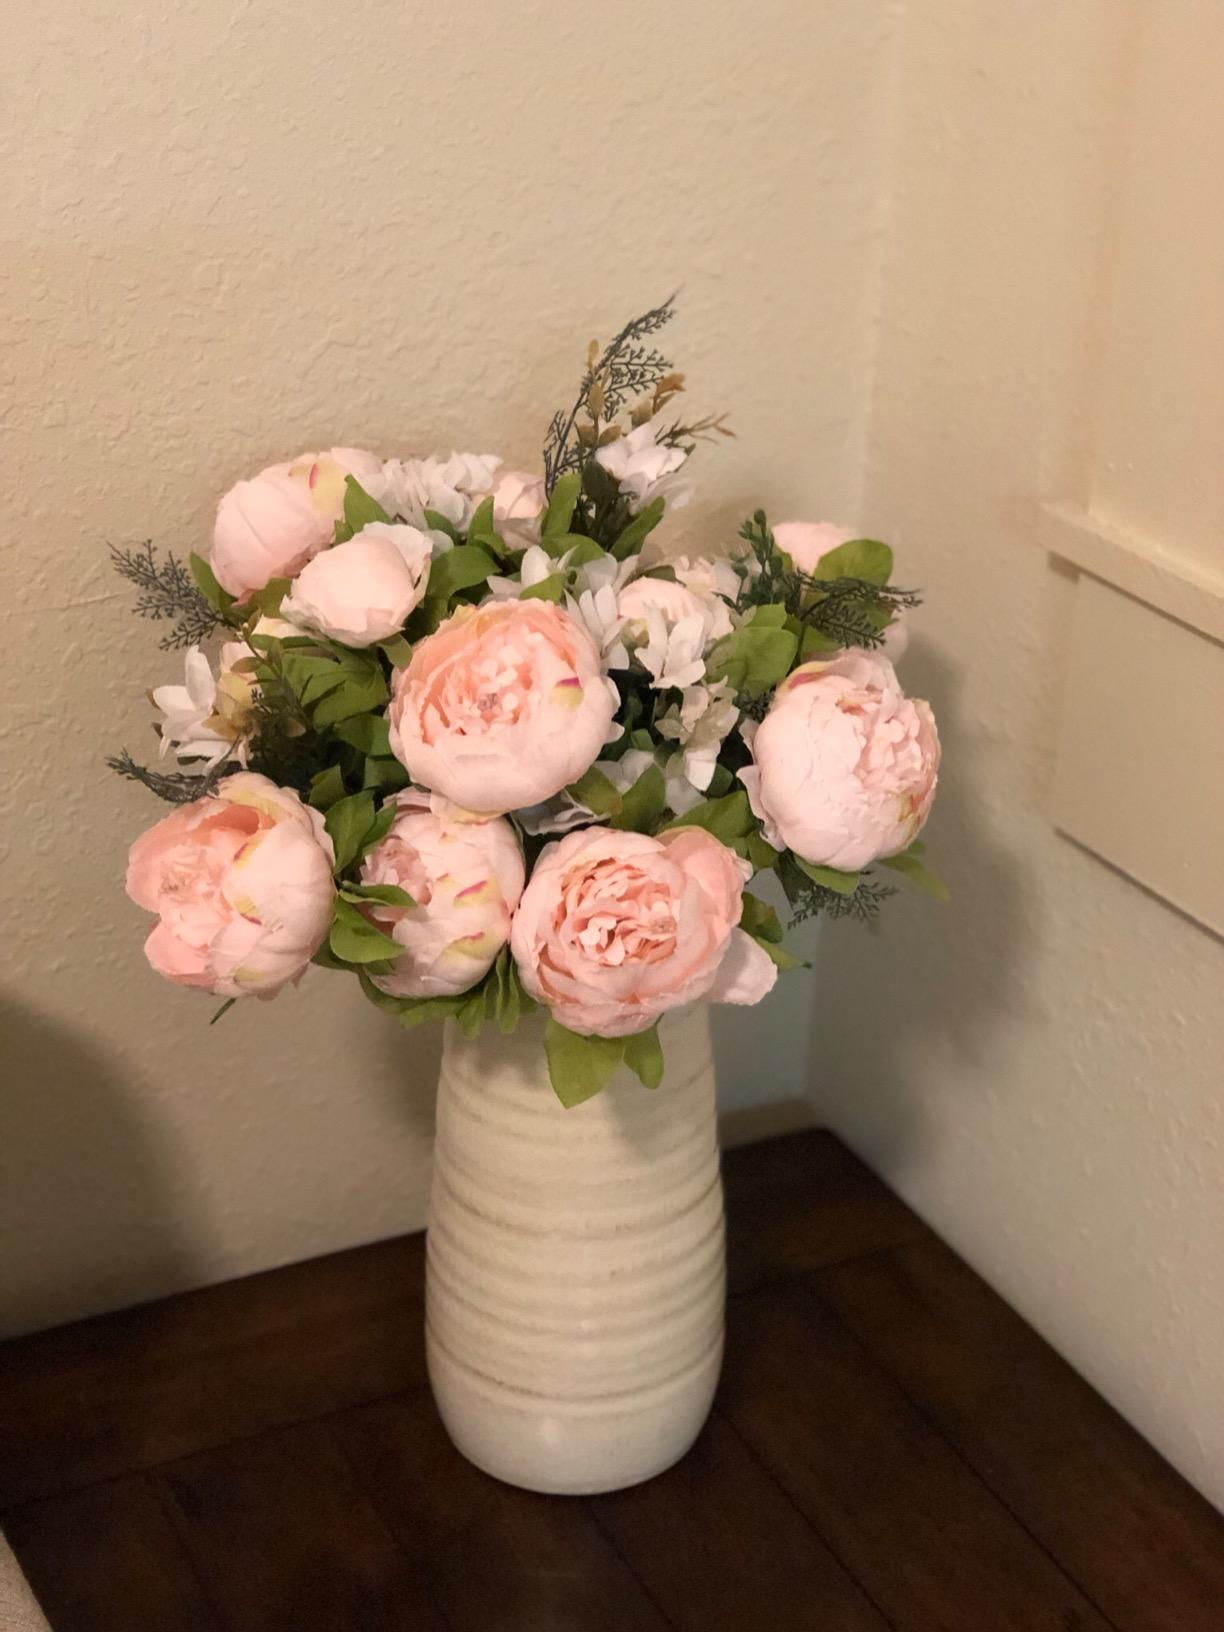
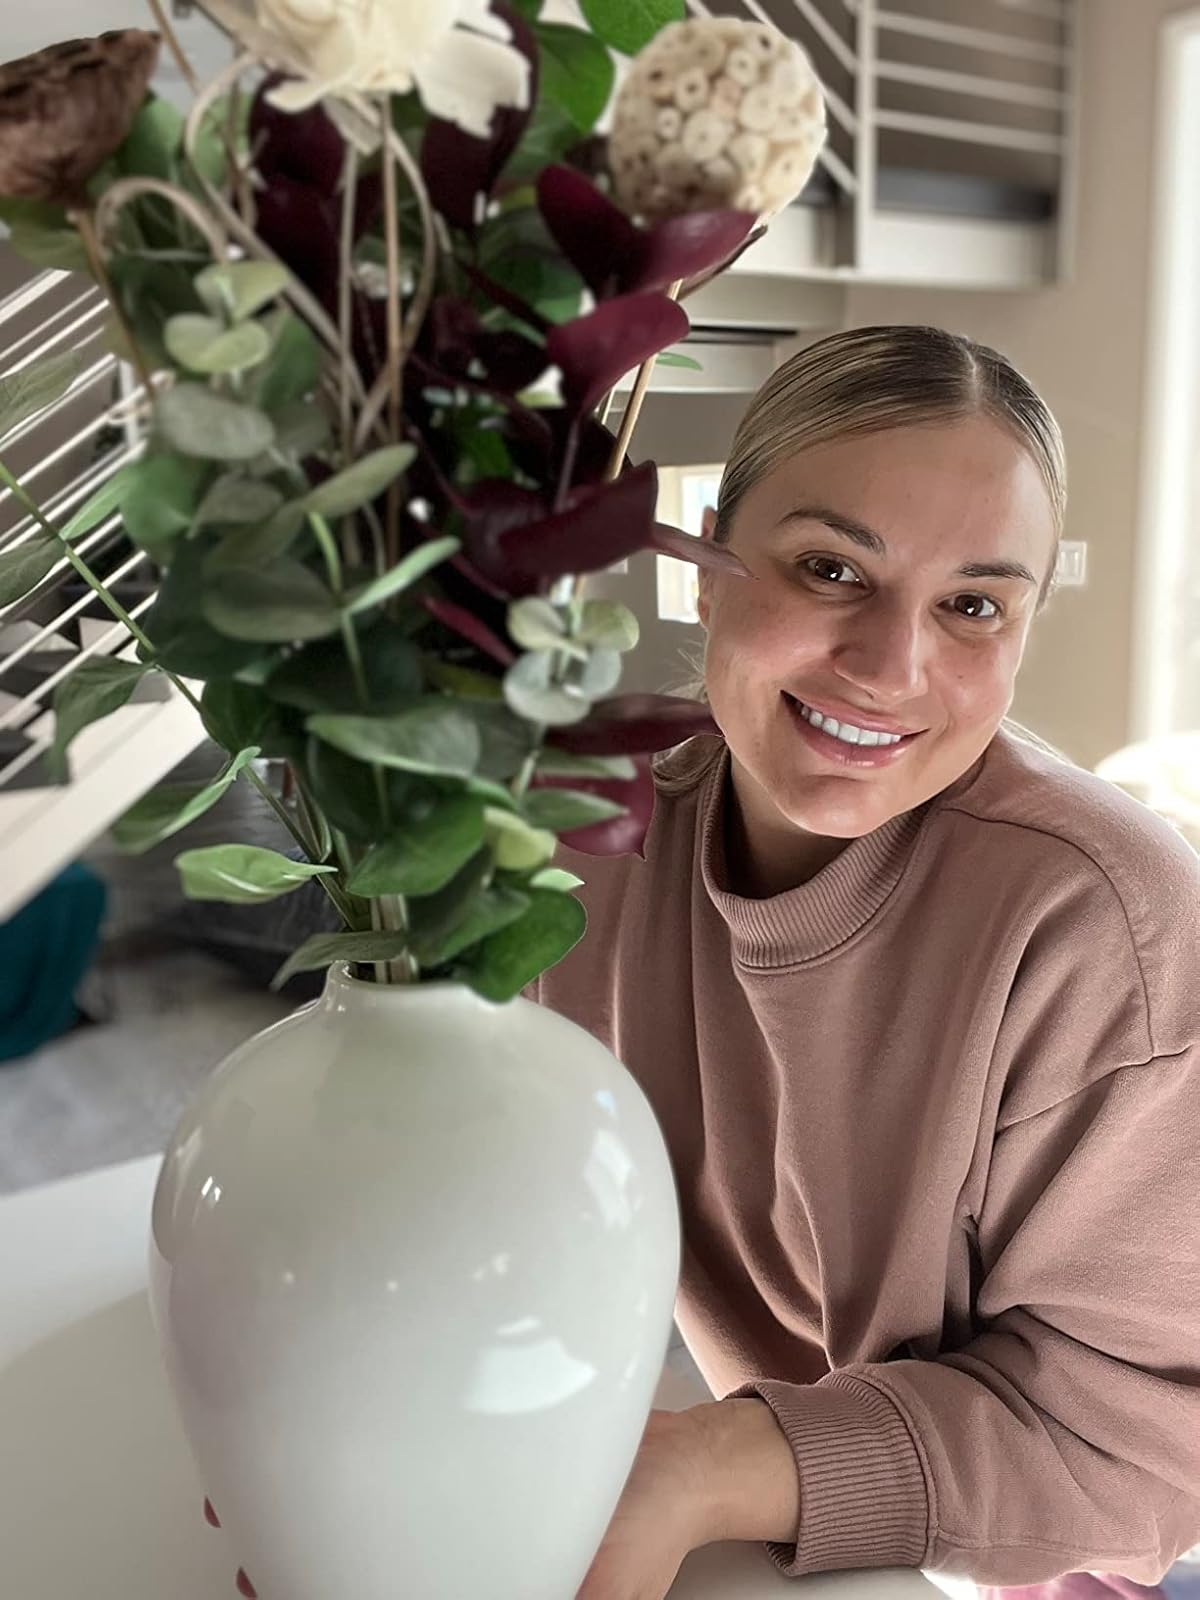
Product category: vase
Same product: no